History of women in the United States

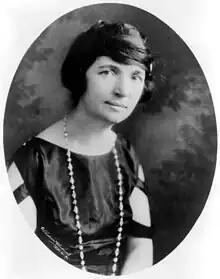
Margaret Sanger

One representative woman of the Progressive Era was Jane Addams (1860–1935). She was a pioneer social worker, leader of community activists at Hull House in Chicago, public philosopher, sociologist, author, and spokesperson for suffrage and world peace. Alongside presidents Theodore Roosevelt and Woodrow Wilson, she was the most prominent reformer of the Progressive Era. She helped turn the nation's attention to issues of concern to mothers, such as the needs of children, public health, and world peace. She said that if women were to be responsible for cleaning up their communities and making them better places to live, they needed the vote to be effective in doing so. Addams became a role model for middle-class women who volunteered to uplift their communities. In 1931, she became the first American woman to be awarded the Nobel Peace Prize. Some critics in the 1960s portrayed her as an unoriginal racist determined to civilize helpless immigrants while other biographers in the 1990s tended to regard her more favorably.